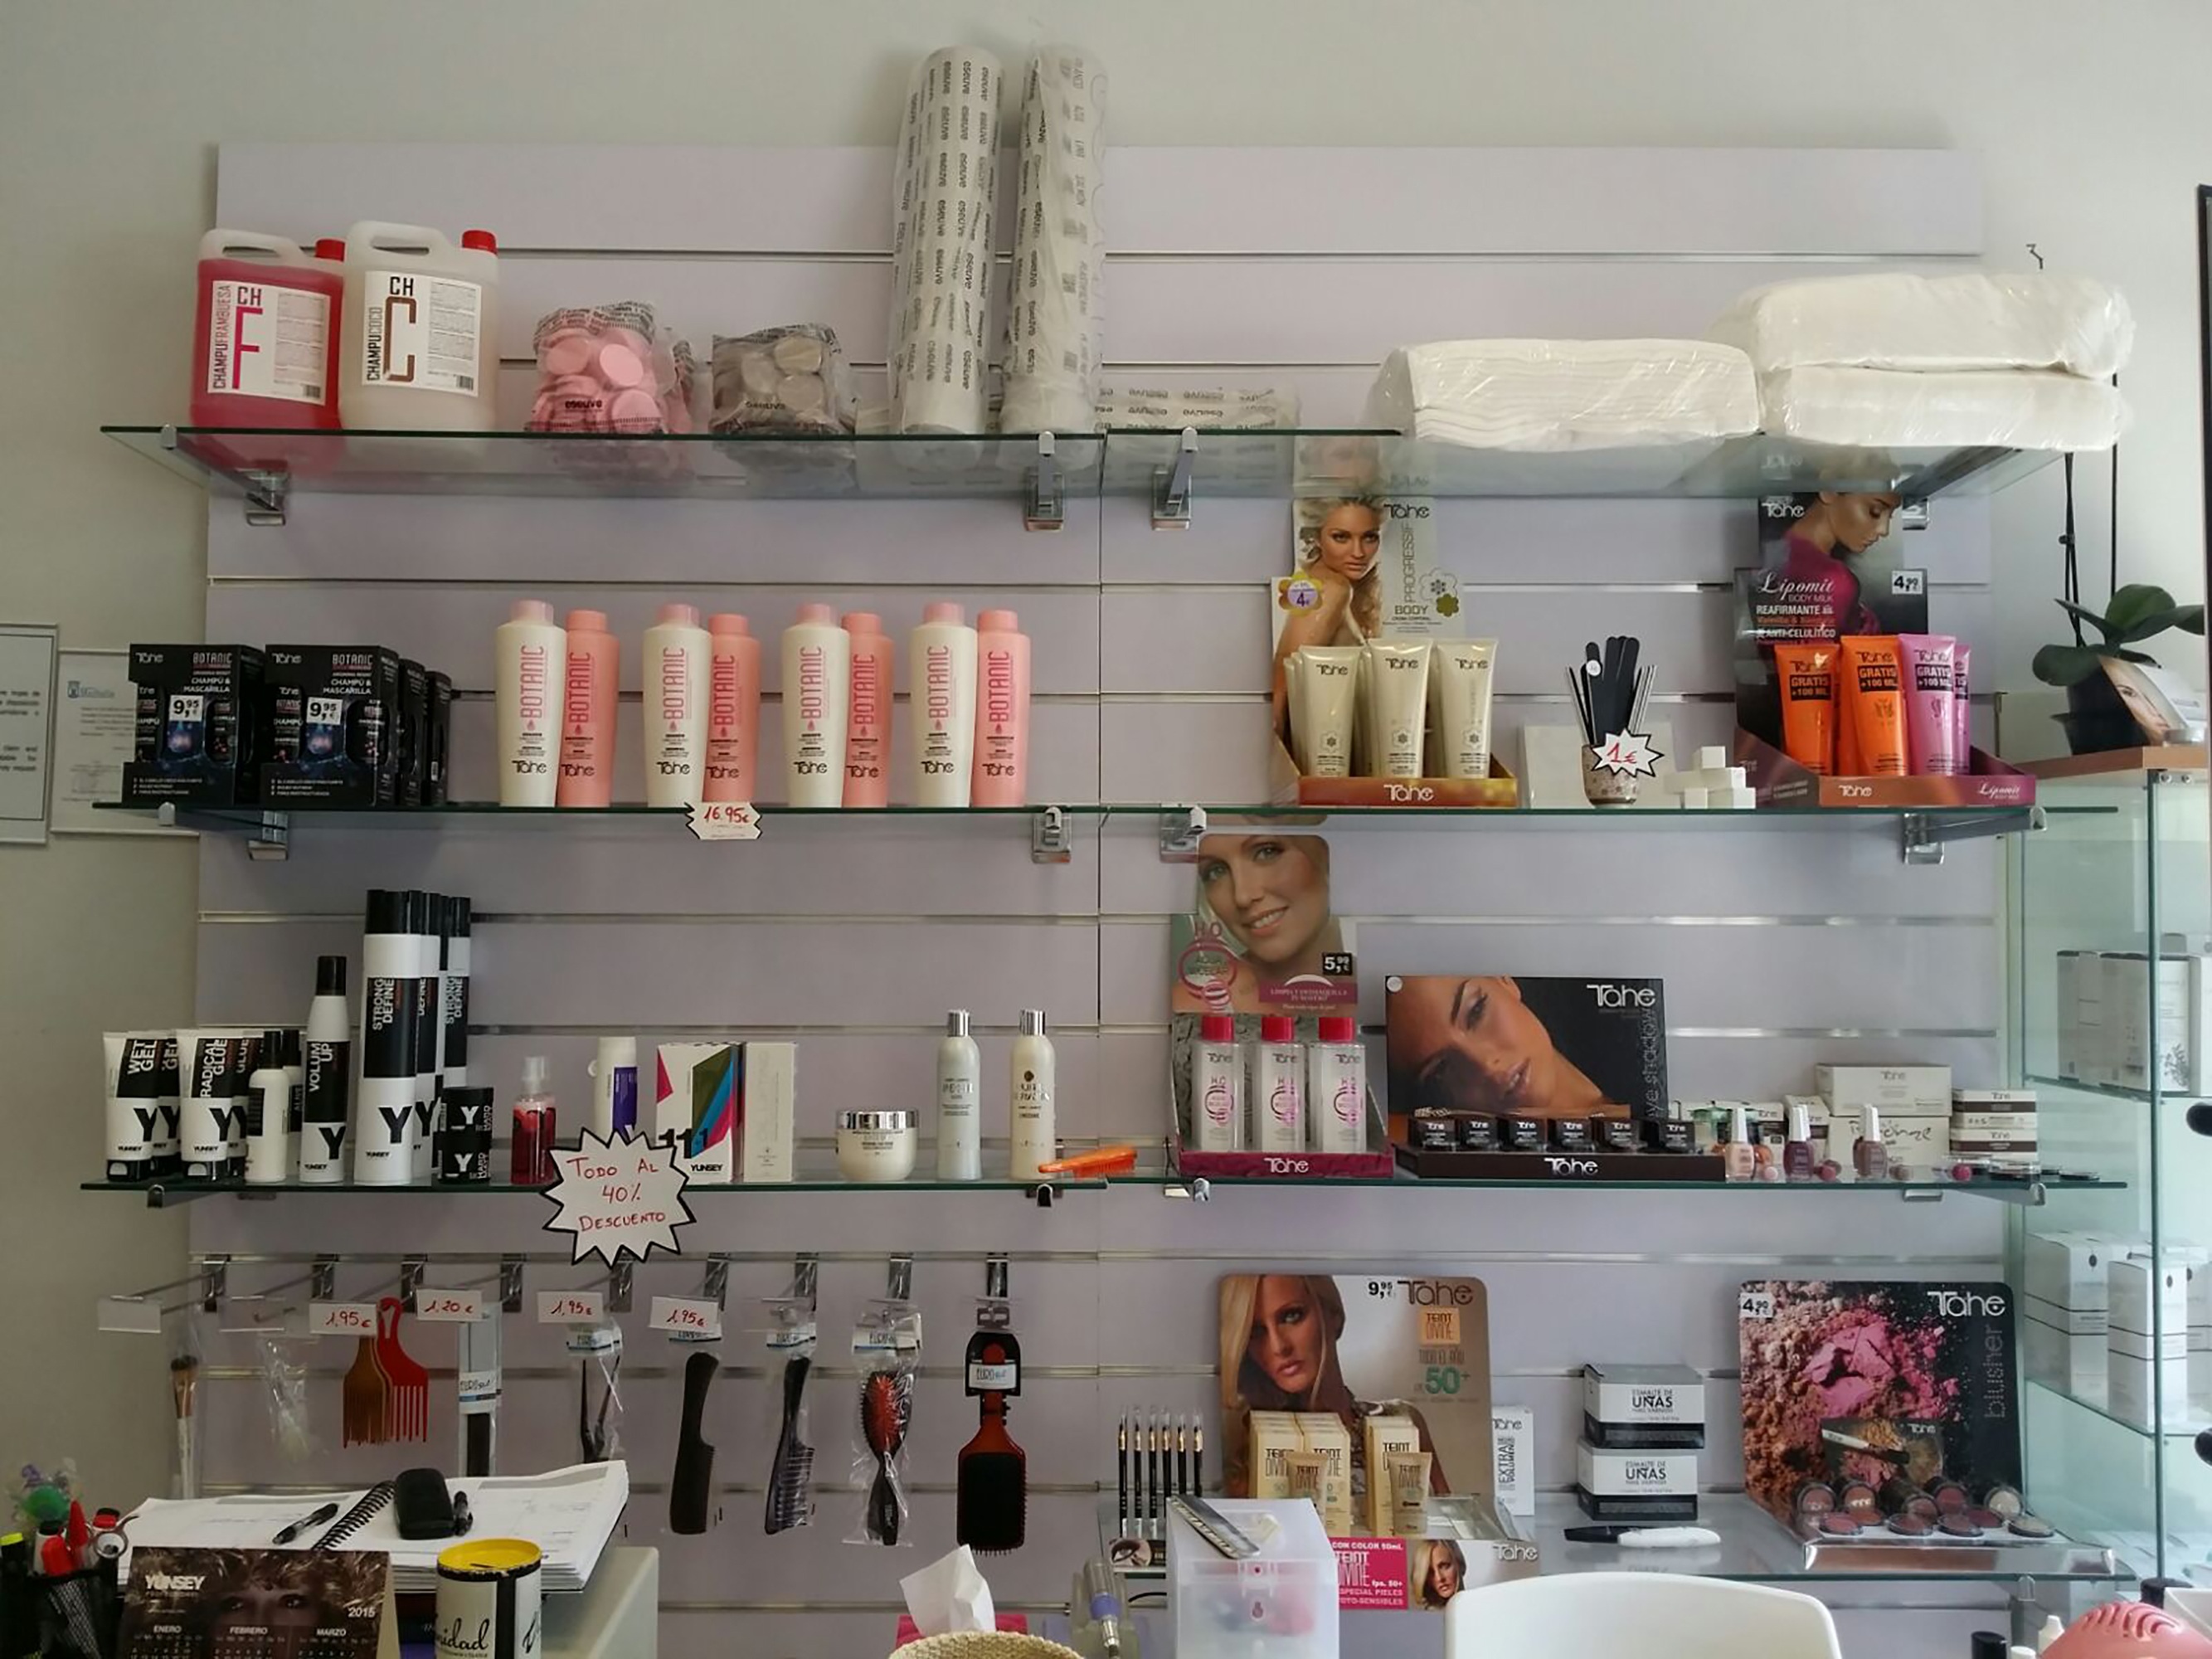
home, kitchen, shelf, furniture, room, interior design, shelving, perfumes, hairdressing